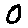
Label: 0